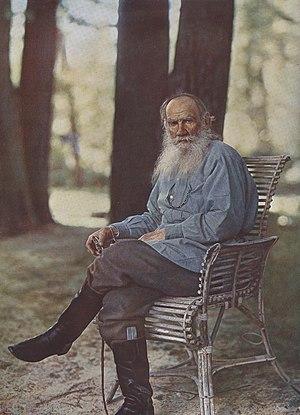
«
Le square Tolstoï est un square du 16ᵉ arrondissement de Paris, longeant le bois de Boulogne et le boulevard Suchet.
L'anarchisme chrétien est l'une des variantes de l'anarchisme tel que couramment défini, mais avec des justifications spirituelles, et/ou couplées de spiritualité.
Guerre et Paix ou La Guerre et la Paix est un roman de l'écrivain russe Léon Tolstoï.
Léon Tolstoï, géant de la littérature russe, est souvent méconnu en tant que pédagogue libertaire. Pourtant, il fut un grand précurseur et développa des concepts qu'il expérimenta dans l'école qu'il installa dans sa propriété pour les fils de ses paysans.
Léon Tolstoï, nom francisé de Lev Nikolaïevitch Tolstoï, né le 28 août 1828 à Iasnaïa Poliana et mort le 7 novembre 1910 à Astapovo, en Russie, est un écrivain célèbre surtout pour ses romans et nouvelles qui dépeignent la vie du peuple russe à l'époque des tsars, mais aussi pour ses essais, dans lesquels il prenait position par rapport aux pouvoirs civils et ecclésiastiques et voulait mettre en lumière les grands enjeux de la civilisation.